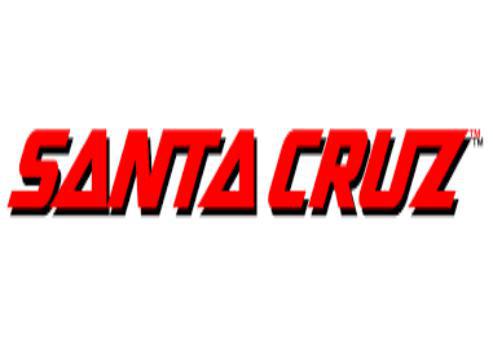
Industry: Sports